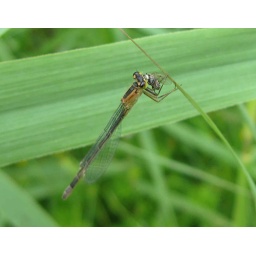
female blue tailed damselfly with fly in mouth